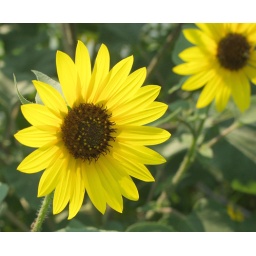
A backlit sunflower in the vacant field behind Building number 7 on the Dell campus